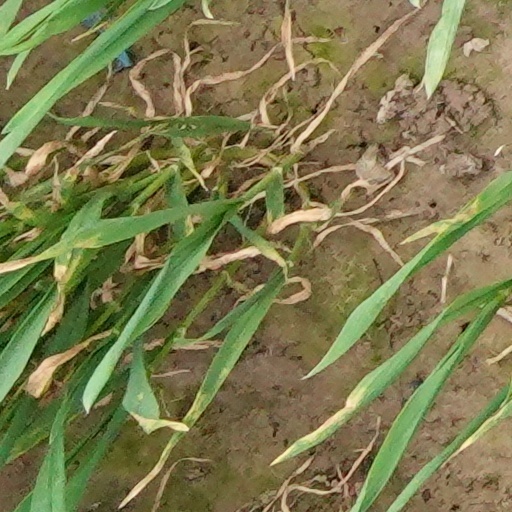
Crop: wheat